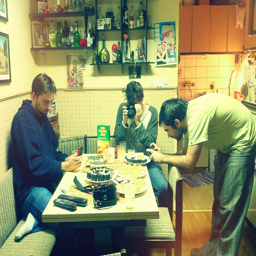
a couple of men are sitting around a table
Adults at kitchen table taking photos of items.
Three men sitting around a table taking pictures of food.
A group of people are standing or sitting around a table taking pictures and looking at a phone.
The three people at the table are taking pictures.